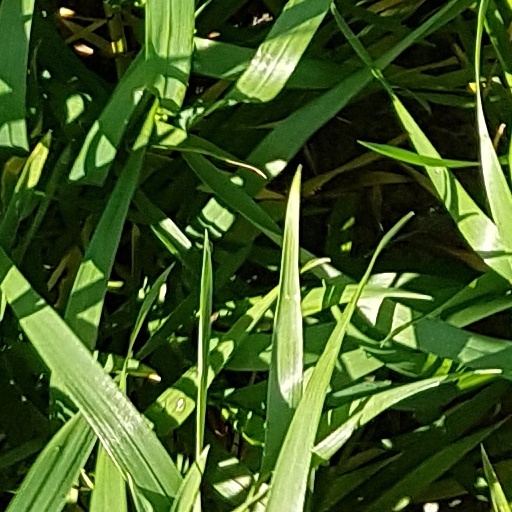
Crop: wheat